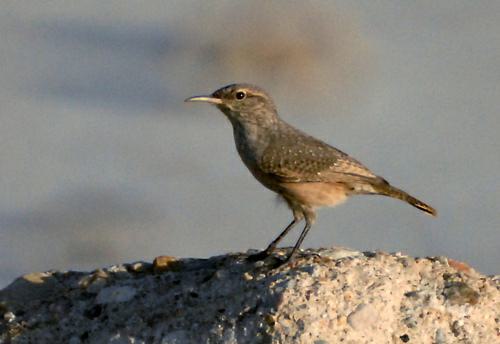
A photo of a rock wren